Middlebury Gorge Concrete Arch Bridge

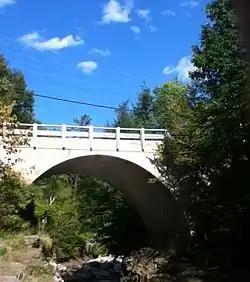

The Middlebury Gorge Concrete Arch Bridge is a historic concrete arch bridge, carrying Vermont Route 125 over the Middlebury River in eastern Middlebury, Vermont. The bridge was built in 1924, and is a well-preserved example of an early concrete bridge. It was listed on the National Register of Historic Places in 1991.